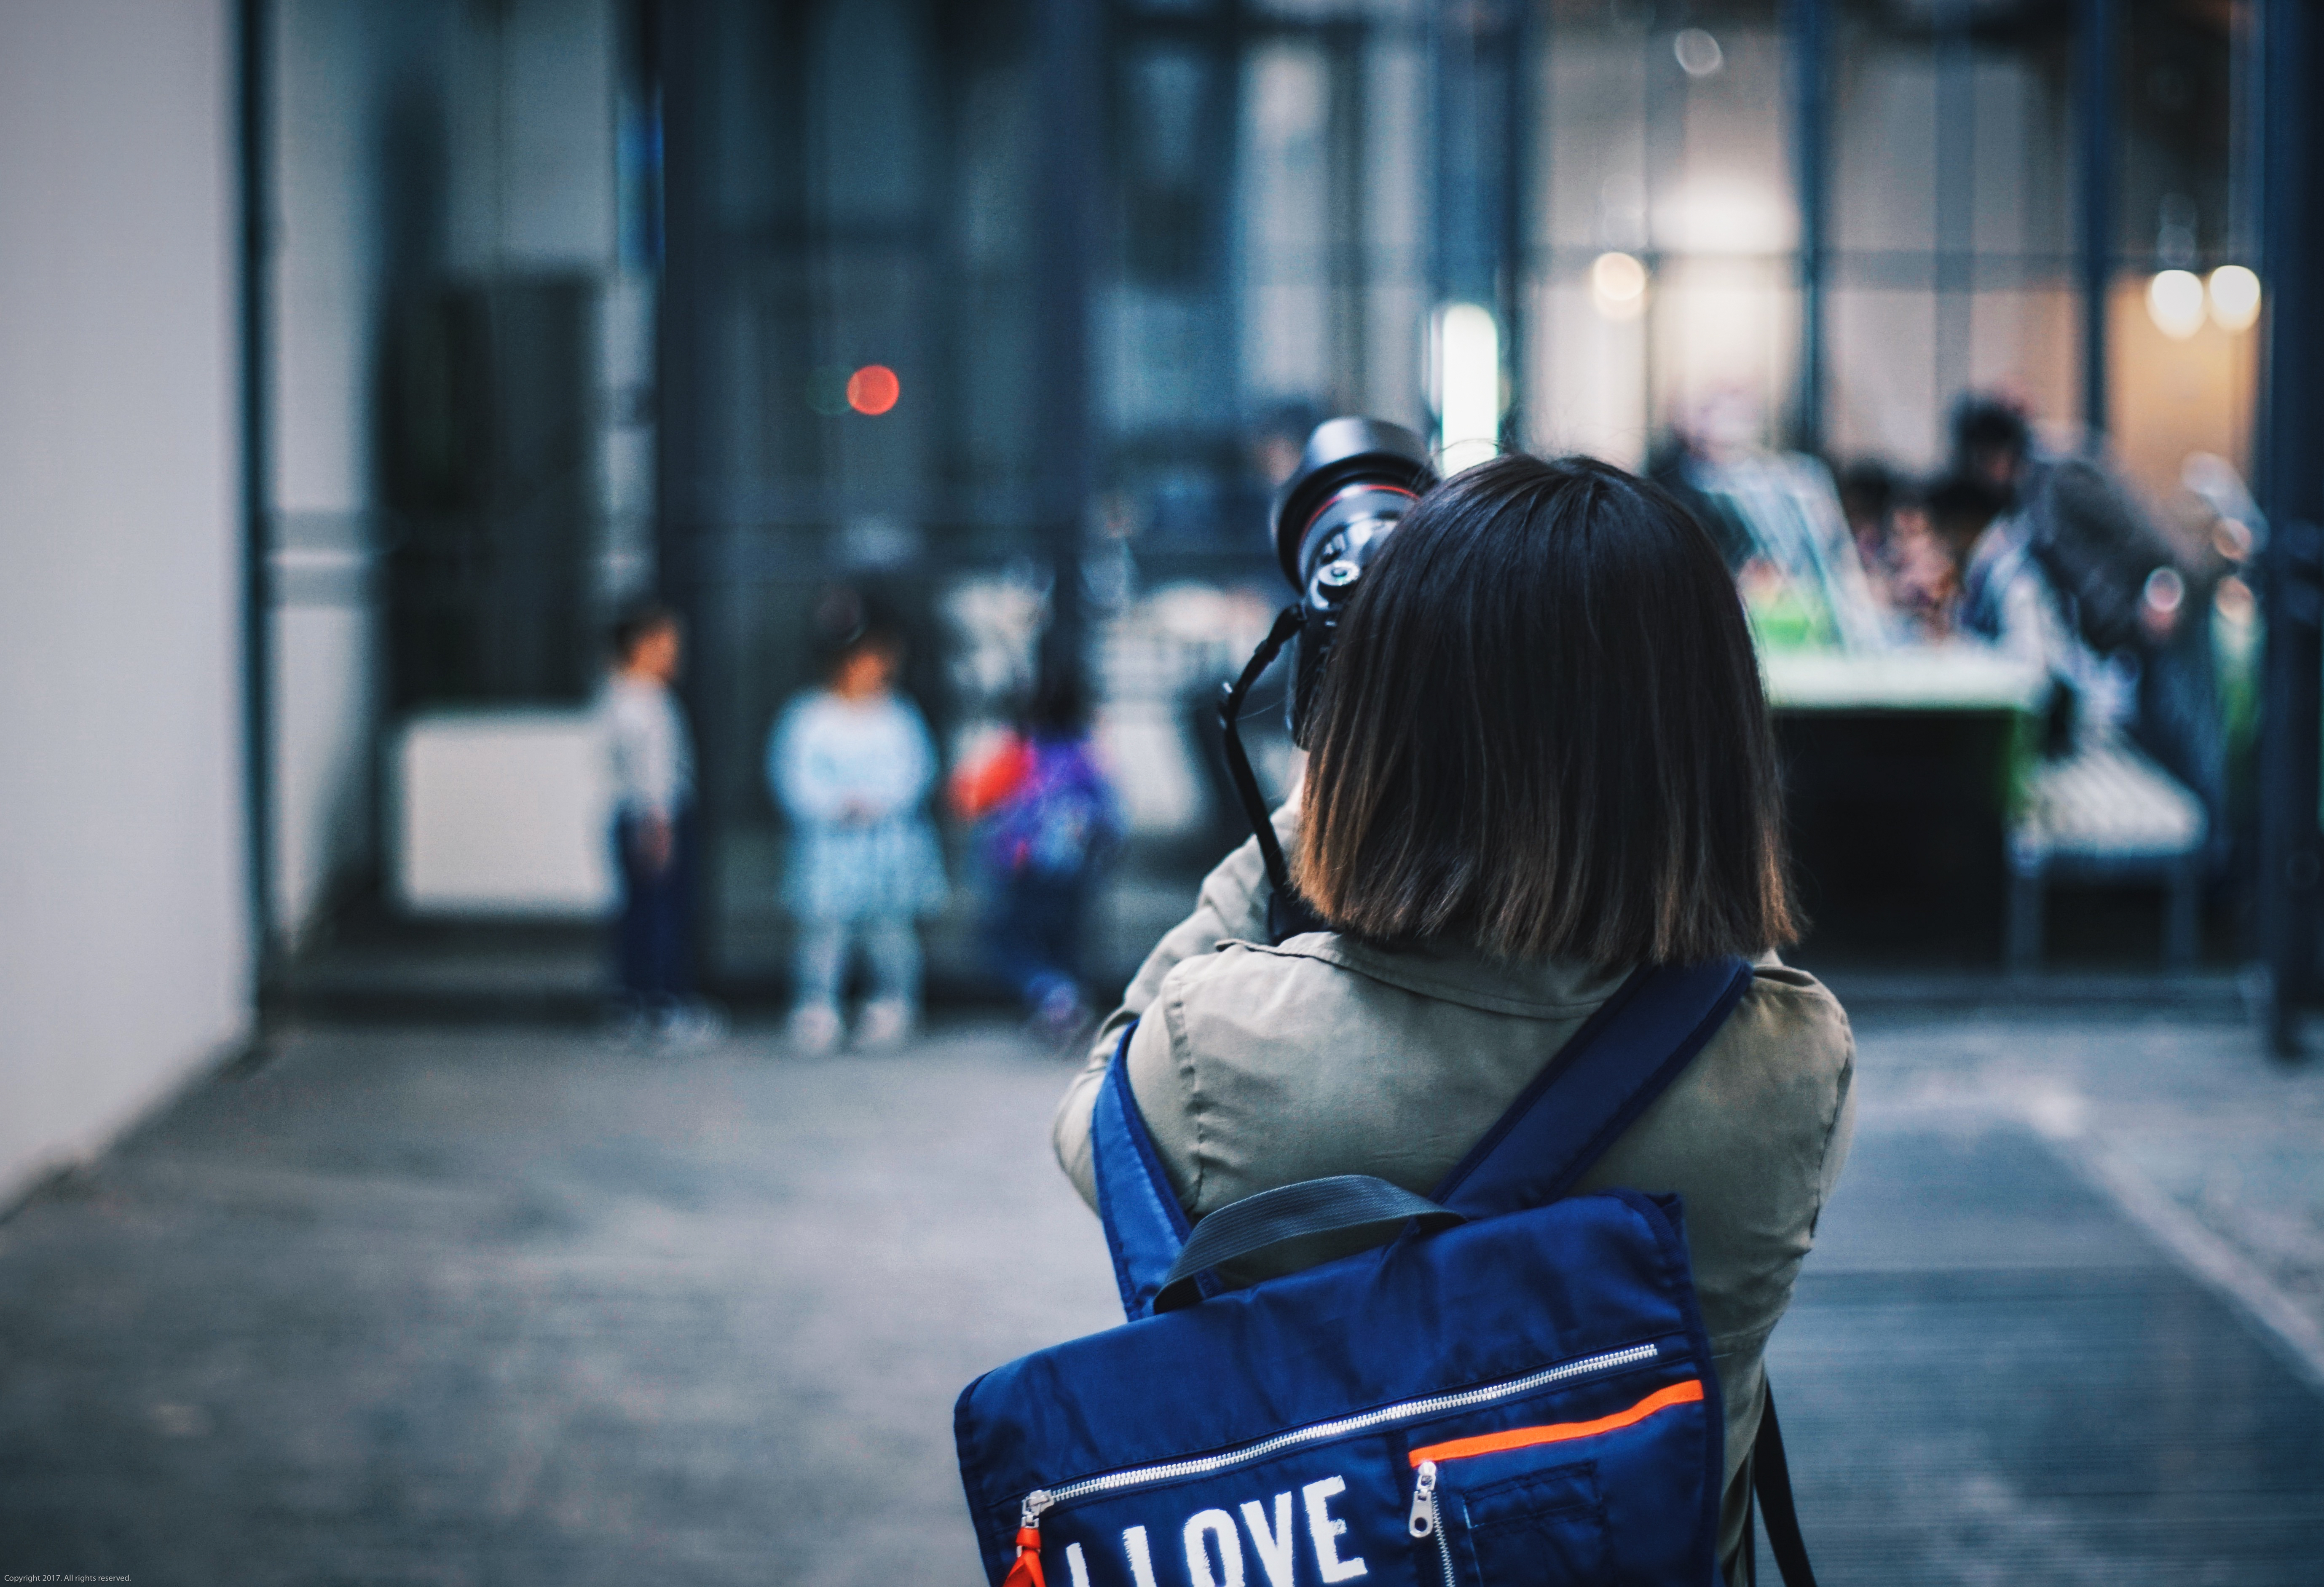
road, street, color, blue, digital camera, infrastructure, photograph, snapshot, interaction, single lens reflex camera